Hepatoerythropoietic porphyria

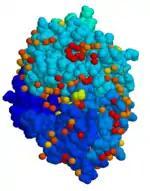
UroD drawn from .

Hepatoerythropoietic porphyria is a very rare form of hepatic porphyria caused by a disorder in both genes which code Uroporphyrinogen III decarboxylase (UROD).